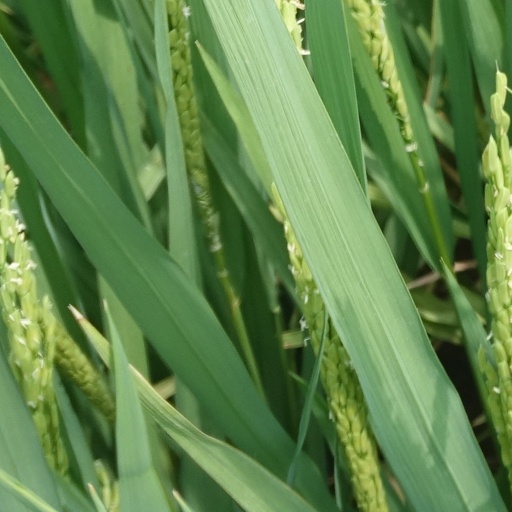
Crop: rice